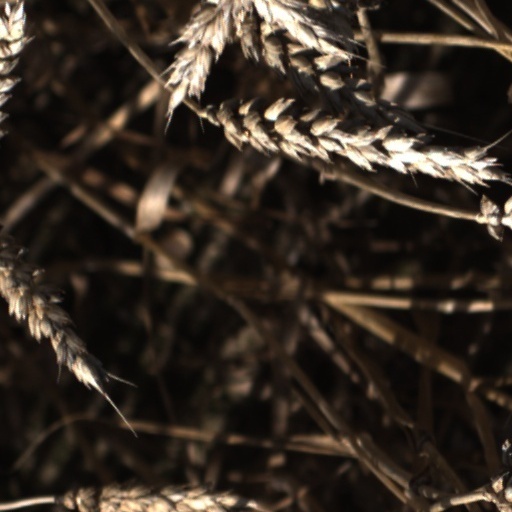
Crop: wheat